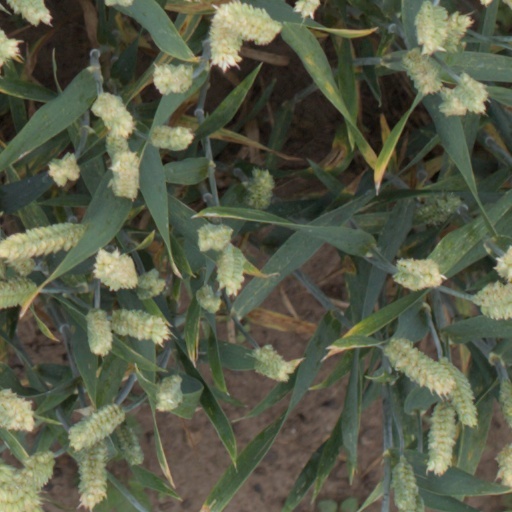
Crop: wheat